Jim and Judy in Teleland

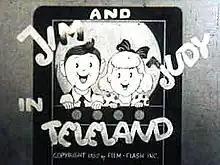
The series titlecard

Jim and Judy in Teleland is a 1949 American syndicated animated television series. It was one of the first cartoon series made for television and was featured regularly as a part of children's shows on local television. The series was later shown in 1959 under the title "Bob and Betty in Adventureland".